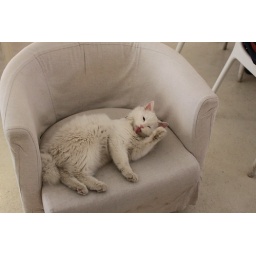
hi &amp;amp; wink... a cute little cat in gulangyu, xia men